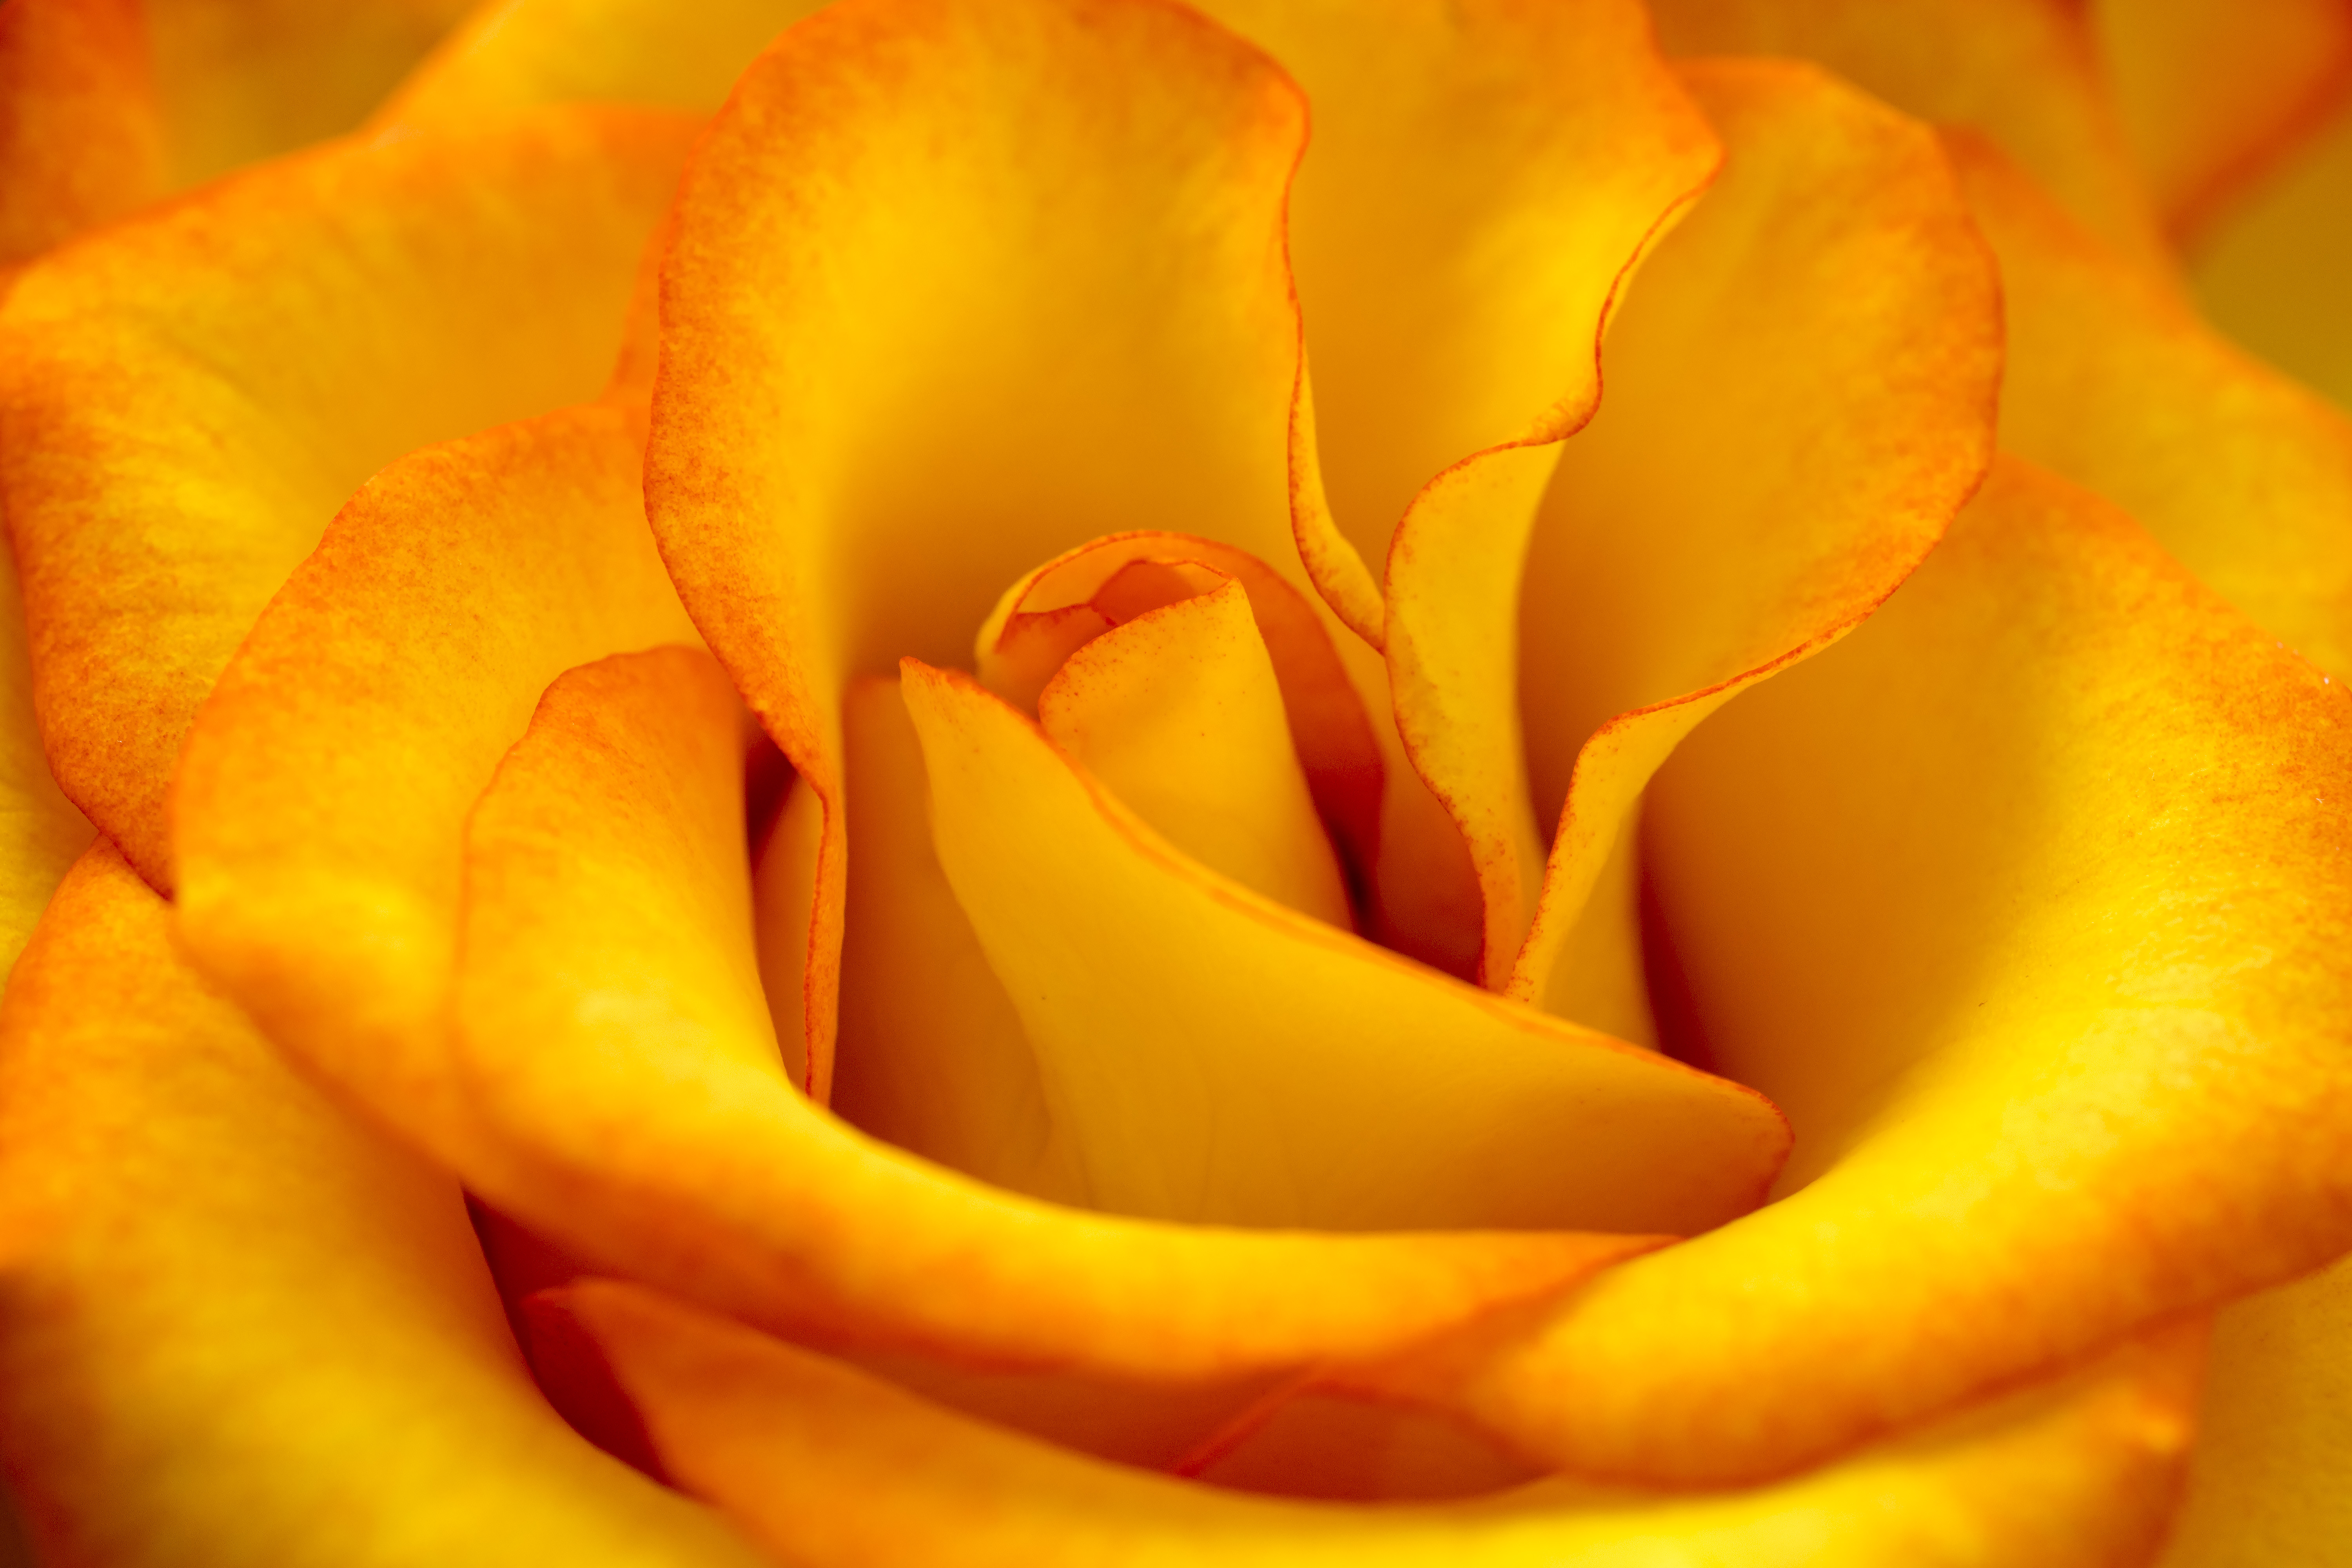
rose, yellow, flower, nature, garden, spring, plant, leaf, close up, macro, petal, Hybrid tea rose, orange, amber, austrian briar, flowering plant, garden roses, rosa centifolia, rose family, floribunda, rose order, peach, art, macro photography, annual plant, still life photography, still life, plant stem, cut flowers, china rose, symmetry, herbaceous plant, Pedicel